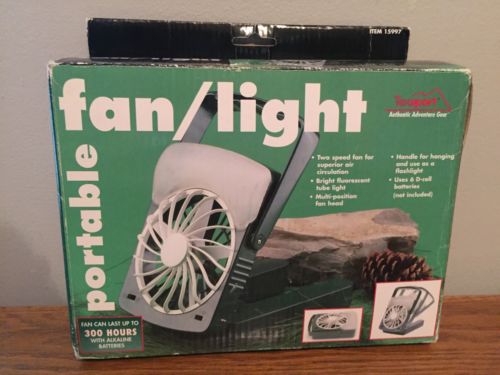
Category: fan